Berezil Theatre

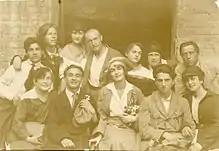
Actors in Berezil.

The Berezil Theatre was an avant-garde Soviet Ukrainian theater troupe founded by Les Kurbas. It lasted from 1922 to 1933. Its original home was in Kyiv, but in 1926 the troupe moved to Kharkiv. Also known as Artistic Organization Berezil’, the company included several studios, a journal, museum, and theater school. In 1927, Kurbas and the Berezil began collaborating closely with Ukrainian playwright Mykola Kulish. After the production of Kulish's last play, "Maklena Grasa", Kurbas was sent into exile by the Ministry of Education. The theater was then renamed the Taras Shevchenko Theater by the government.